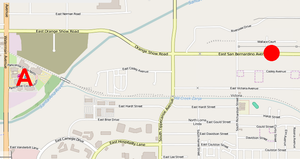
La fusillade de San Bernardino survient le 2 décembre 2015 à San Bernardino près de Los Angeles, en Californie.